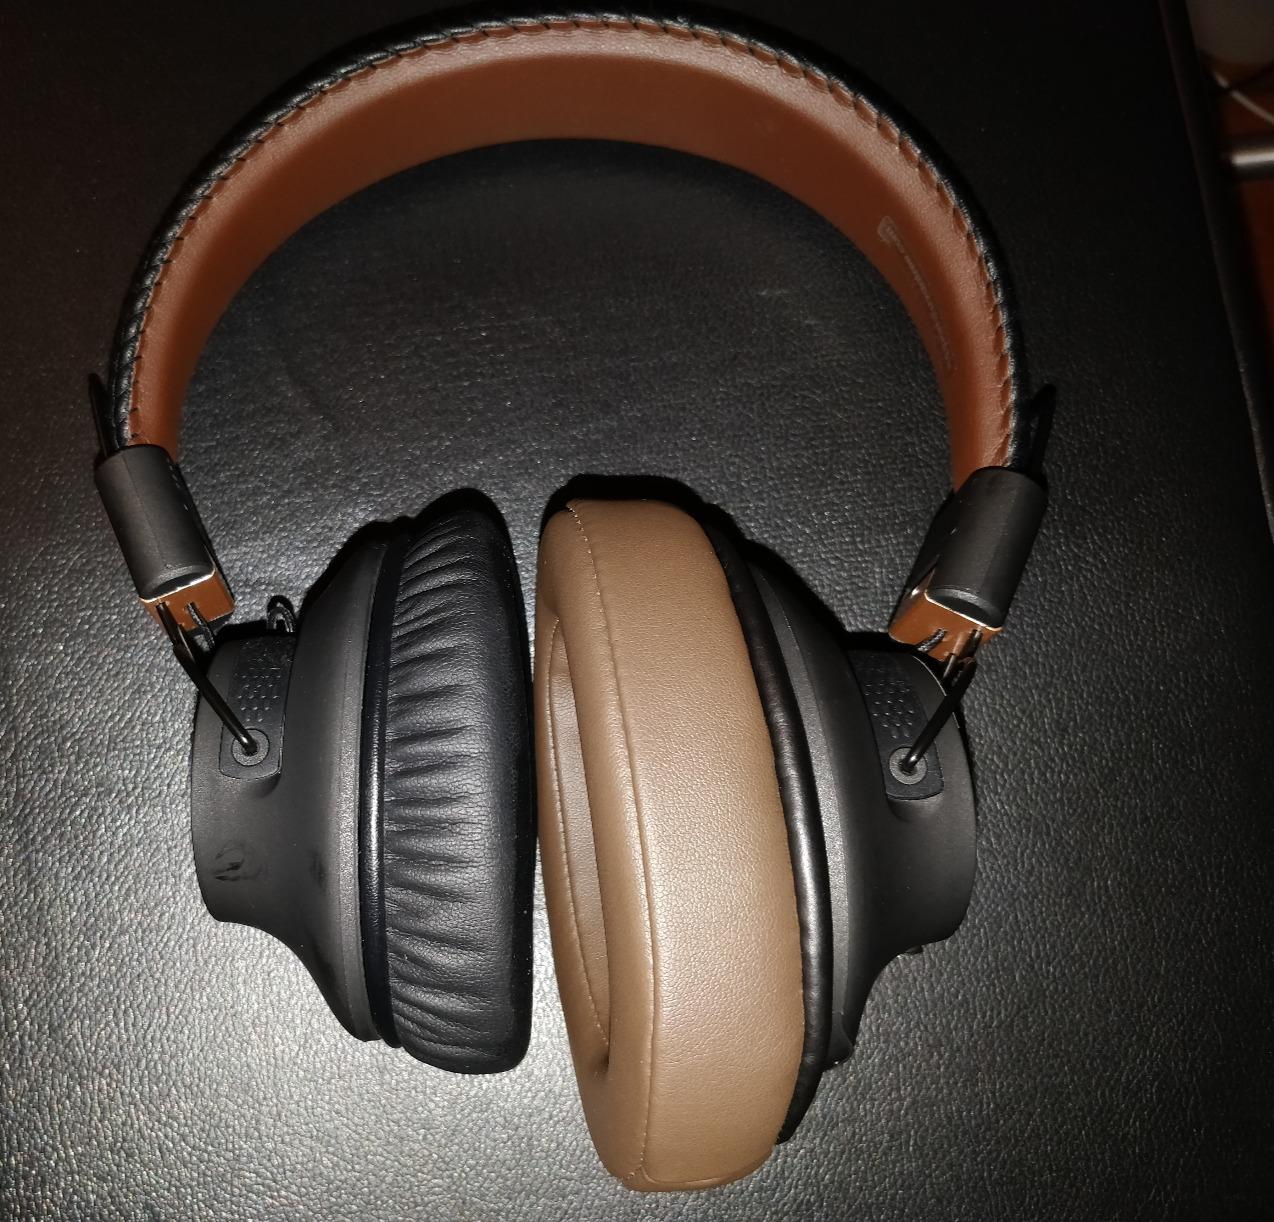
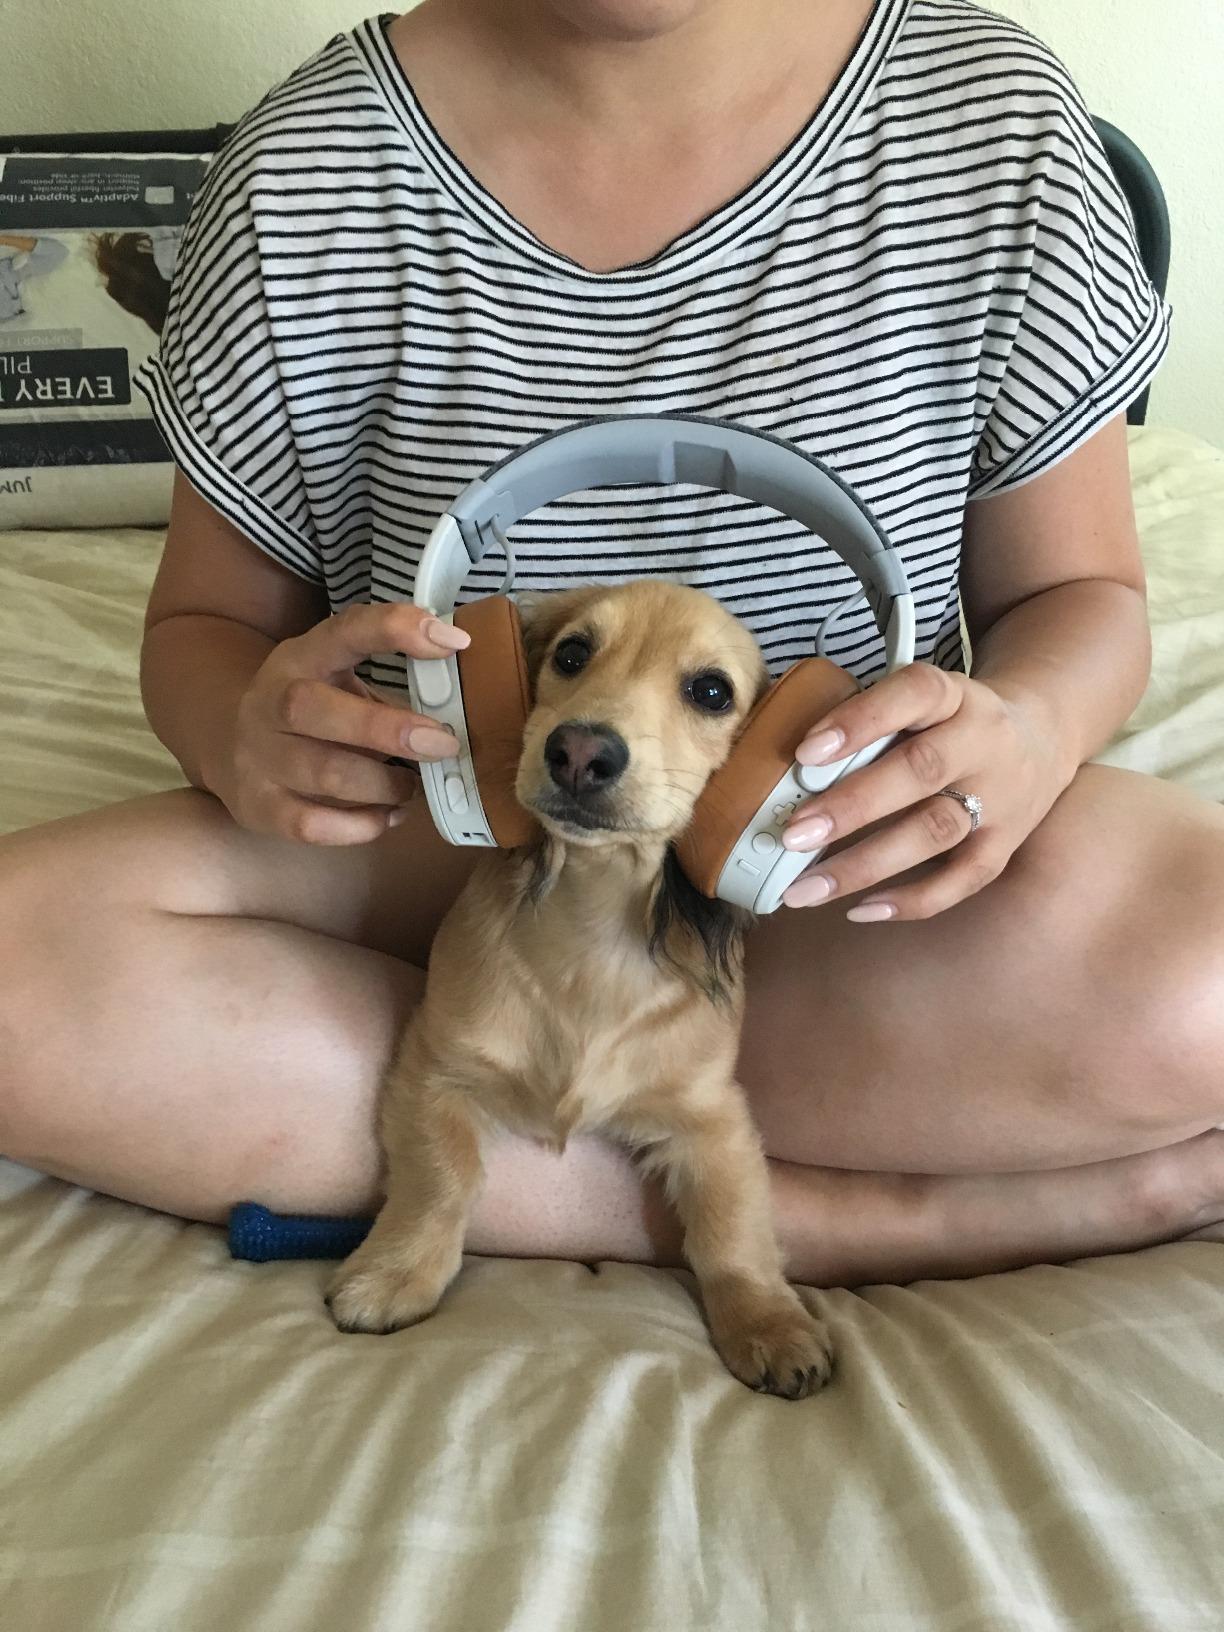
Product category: headphones
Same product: no